Anasazisaurus

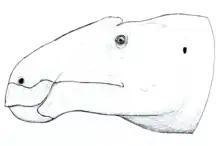
Restoration of the head

"Anasazisaurus" is a saurolophine hadrosaurid, meaning it lacked a hollow crest. The most recent review recognized it as distinct, but did not try to place it beyond Hadrosaurinae.